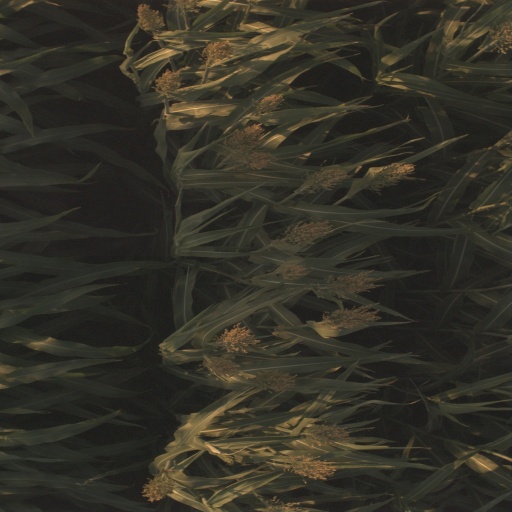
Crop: sorghum